Brooklyn Heights Railroad

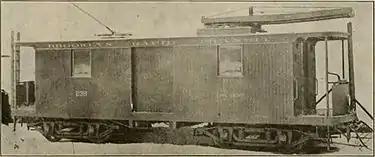
A Brooklyn Heights Railroad tower car from 1891.

The Brooklyn Heights Railroad was a street railway company in the U.S. state of New York. It leased and operated the streetcar lines of the Brooklyn Rapid Transit Company, but started out with the Montague Street Line, a short cable car line connecting the Wall Street Ferry with downtown Brooklyn along Montague Street. Eliphalet Williams Bliss owned the railroad.